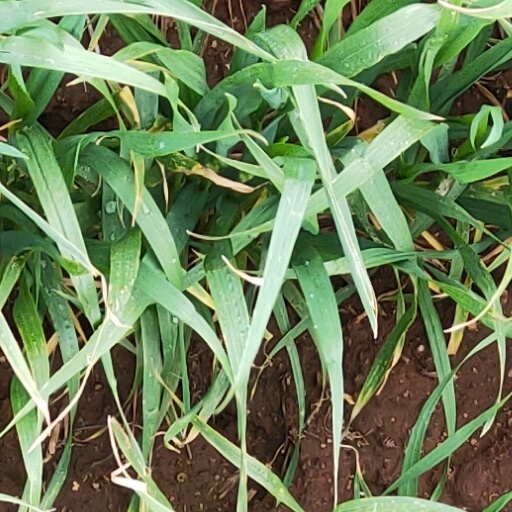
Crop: wheat